Kürtőskalács

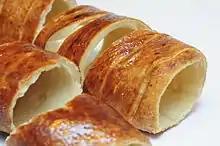
Ready to eat

Following the regime change of 1989, and the aftermath the kürtőskalács became the traditional local treat offered to tourists visiting Szekler villages and thus a representative element of the area, for a wider mass of people. This gastronomic tradition, which earlier had been preserved merely in rural Szekler communities, gradually found its way back to mainstream culture, mainly due to tourism. By the middle of the 1990s, kürtőskalács became popular in most cities in Hungary, and tourists visiting Hungary reported on "the gorgeous, sweet, tubular treat" with admiration.